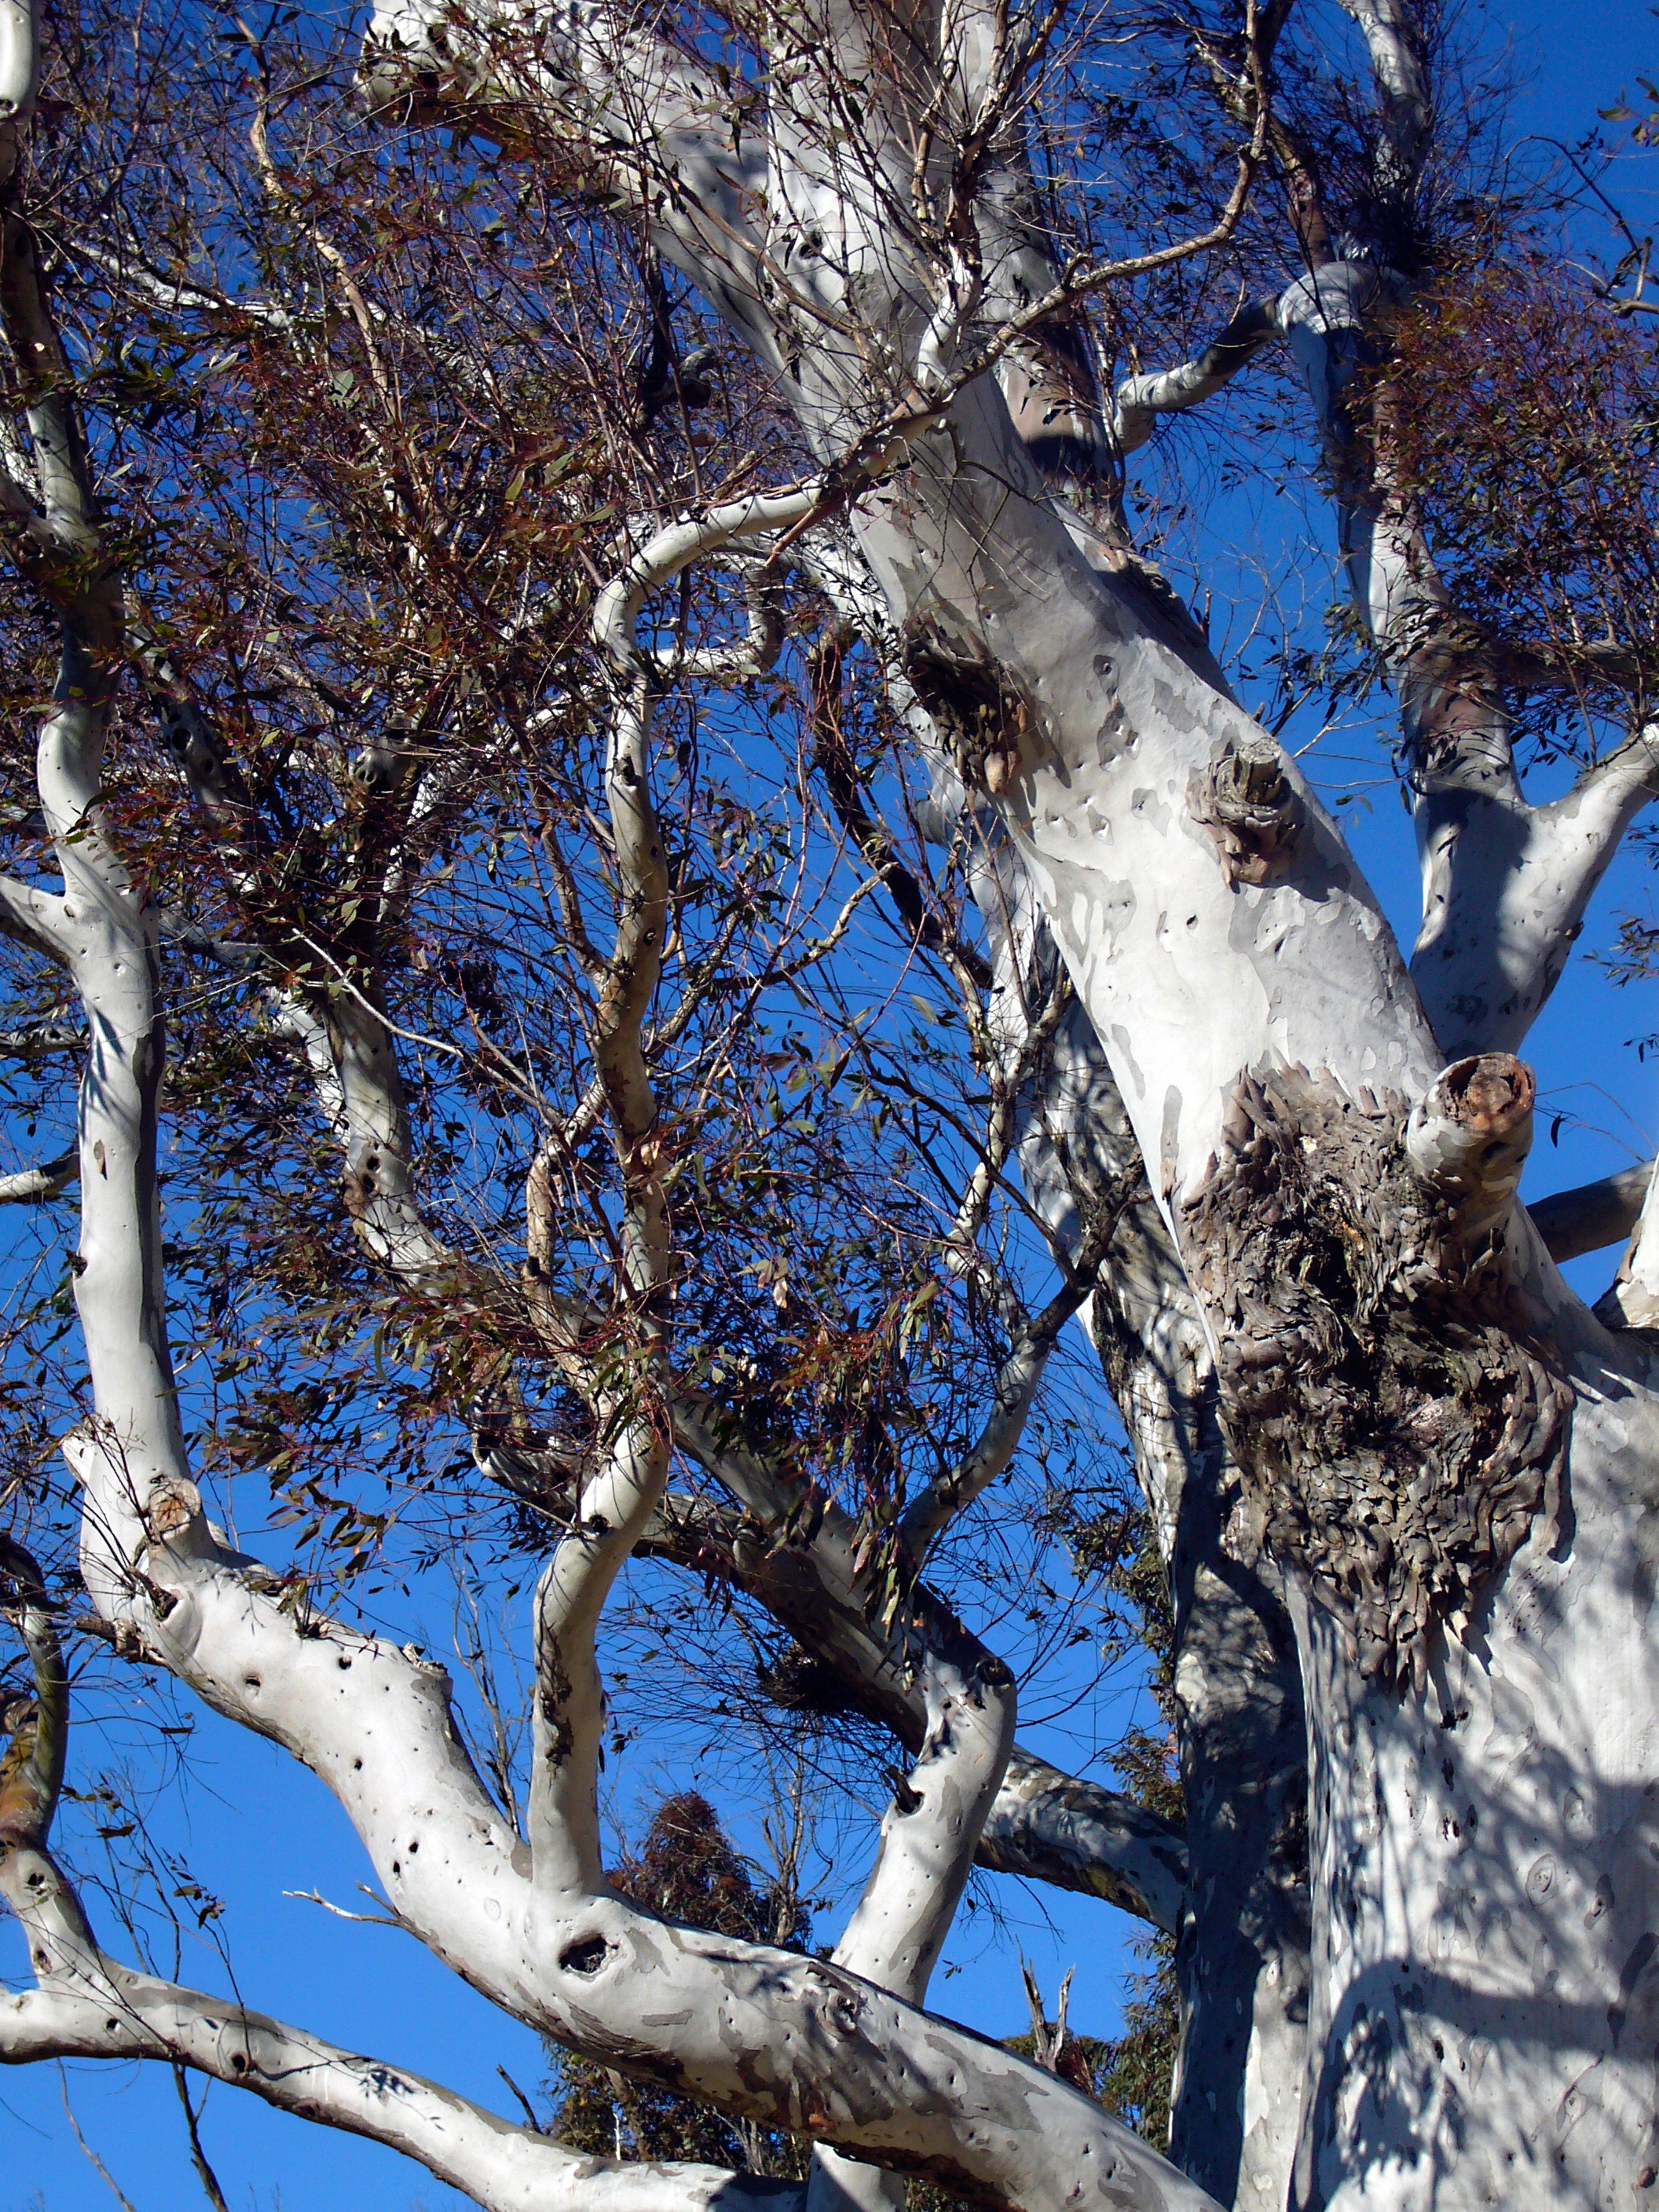
tree, nature, branch, blossom, snow, winter, plant, leaf, flower, ice, log, spring, birch, autumn, weather, blue, season, branches, freezing, section, flowering plant, woody plant, land plant